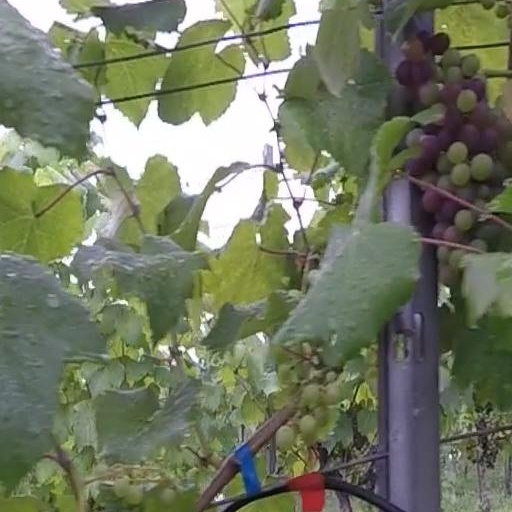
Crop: grape